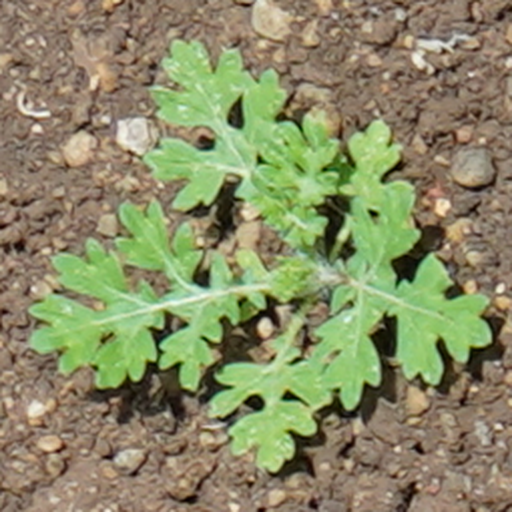
Weed species: Gajar_gavat_(Parthenium hysterophorus)